Huarón Mining District

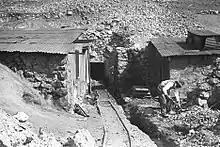
Entrance to the Huarón mine in 1913

Modern mining operations at the Huarón mine began in 1912 by Compagnie des Mines de Huarón, subsidiary of "Sociedad Minera y Metalúrgica de Peñarroya". In 1987 the Huarón mine was acquired by the Hochschild Group, and in 2000 by Pan American Silver. On April 22, 1998, the Naticocha Lake flooded underground workings of the Animón Mine and of the Huarón mine killing several miners and causing the suspension of the mining operations at both mines. Pan American Silver acquired Huarón from Hochschild in 2000 and reopened the mine in 2001.